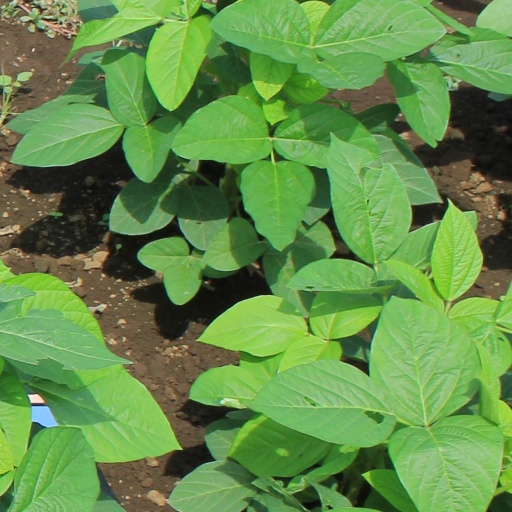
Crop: soybean